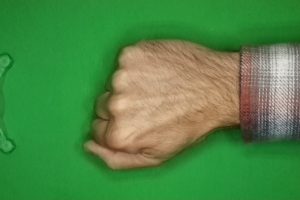
Label: rock